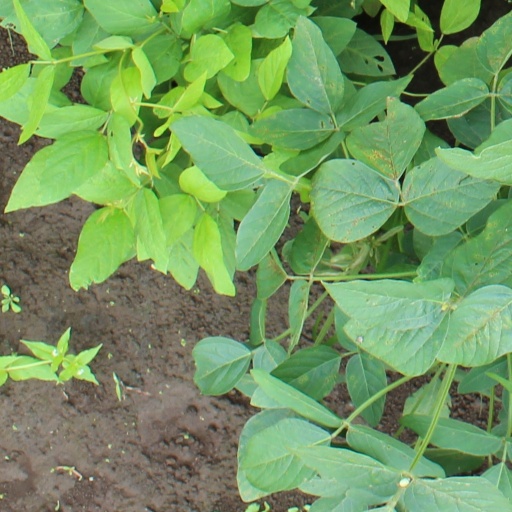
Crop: soybean